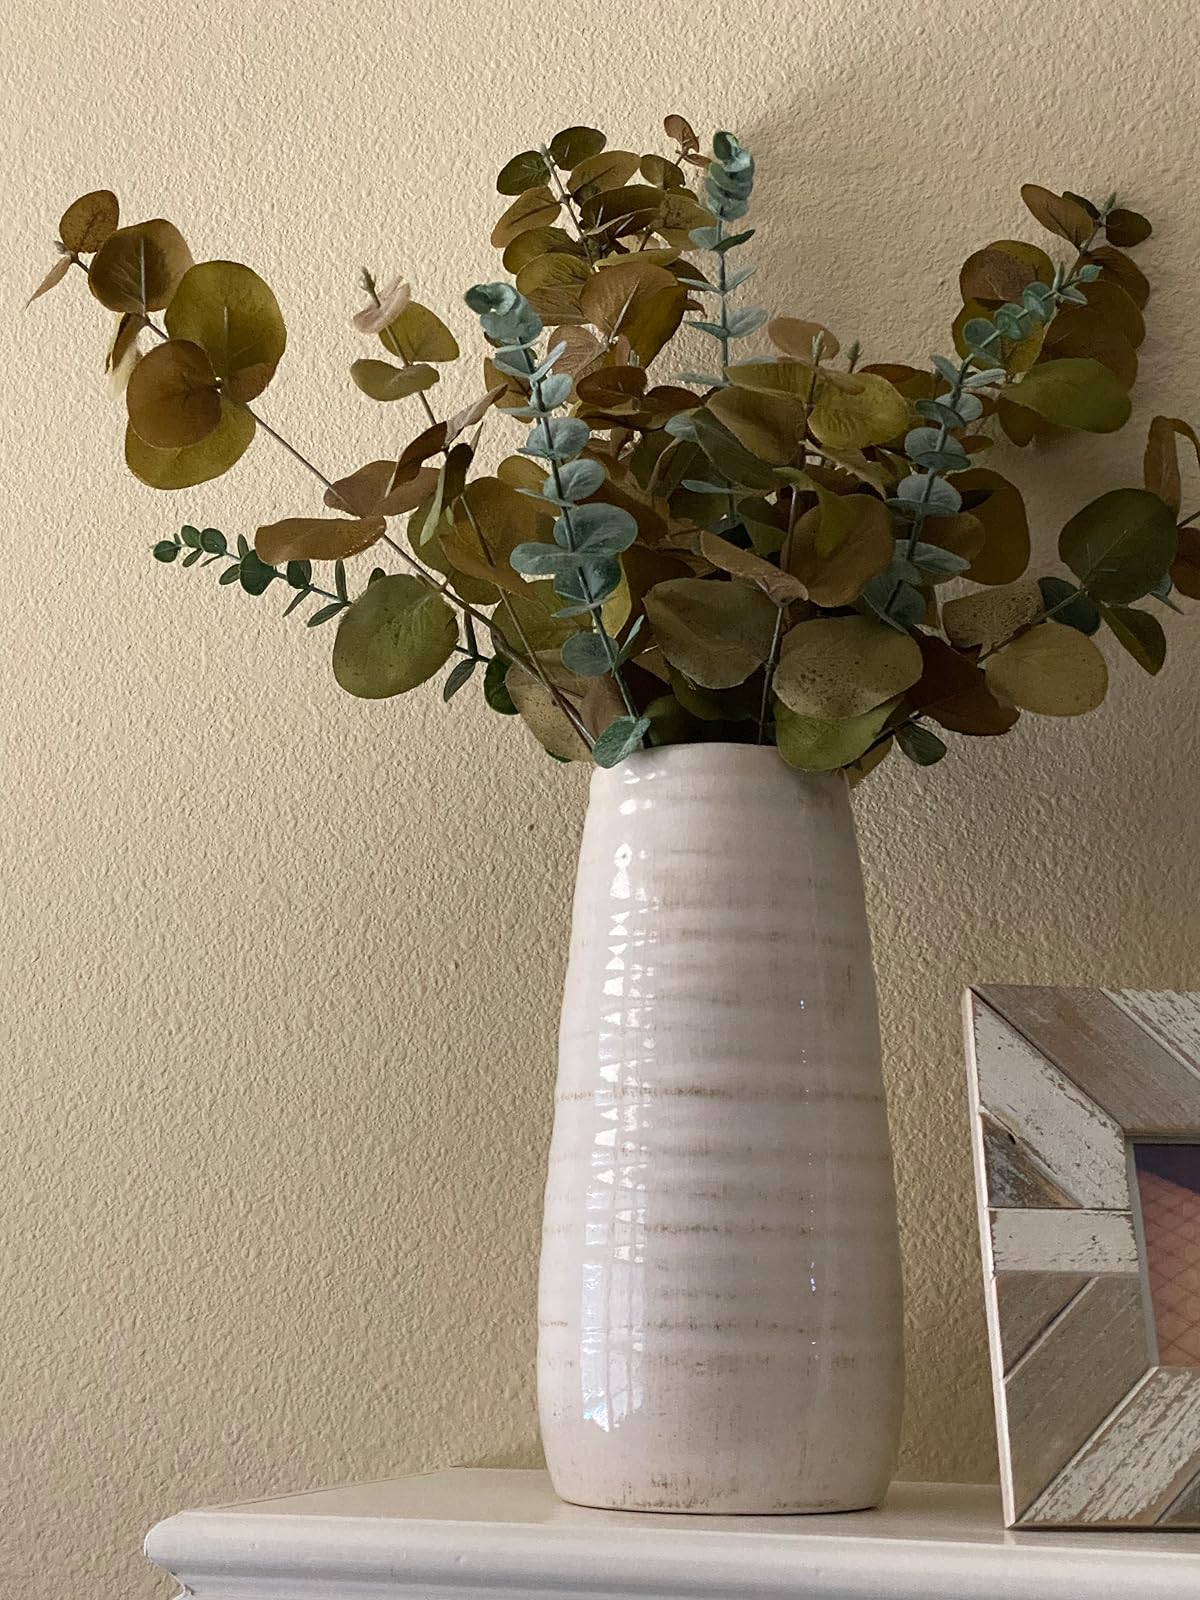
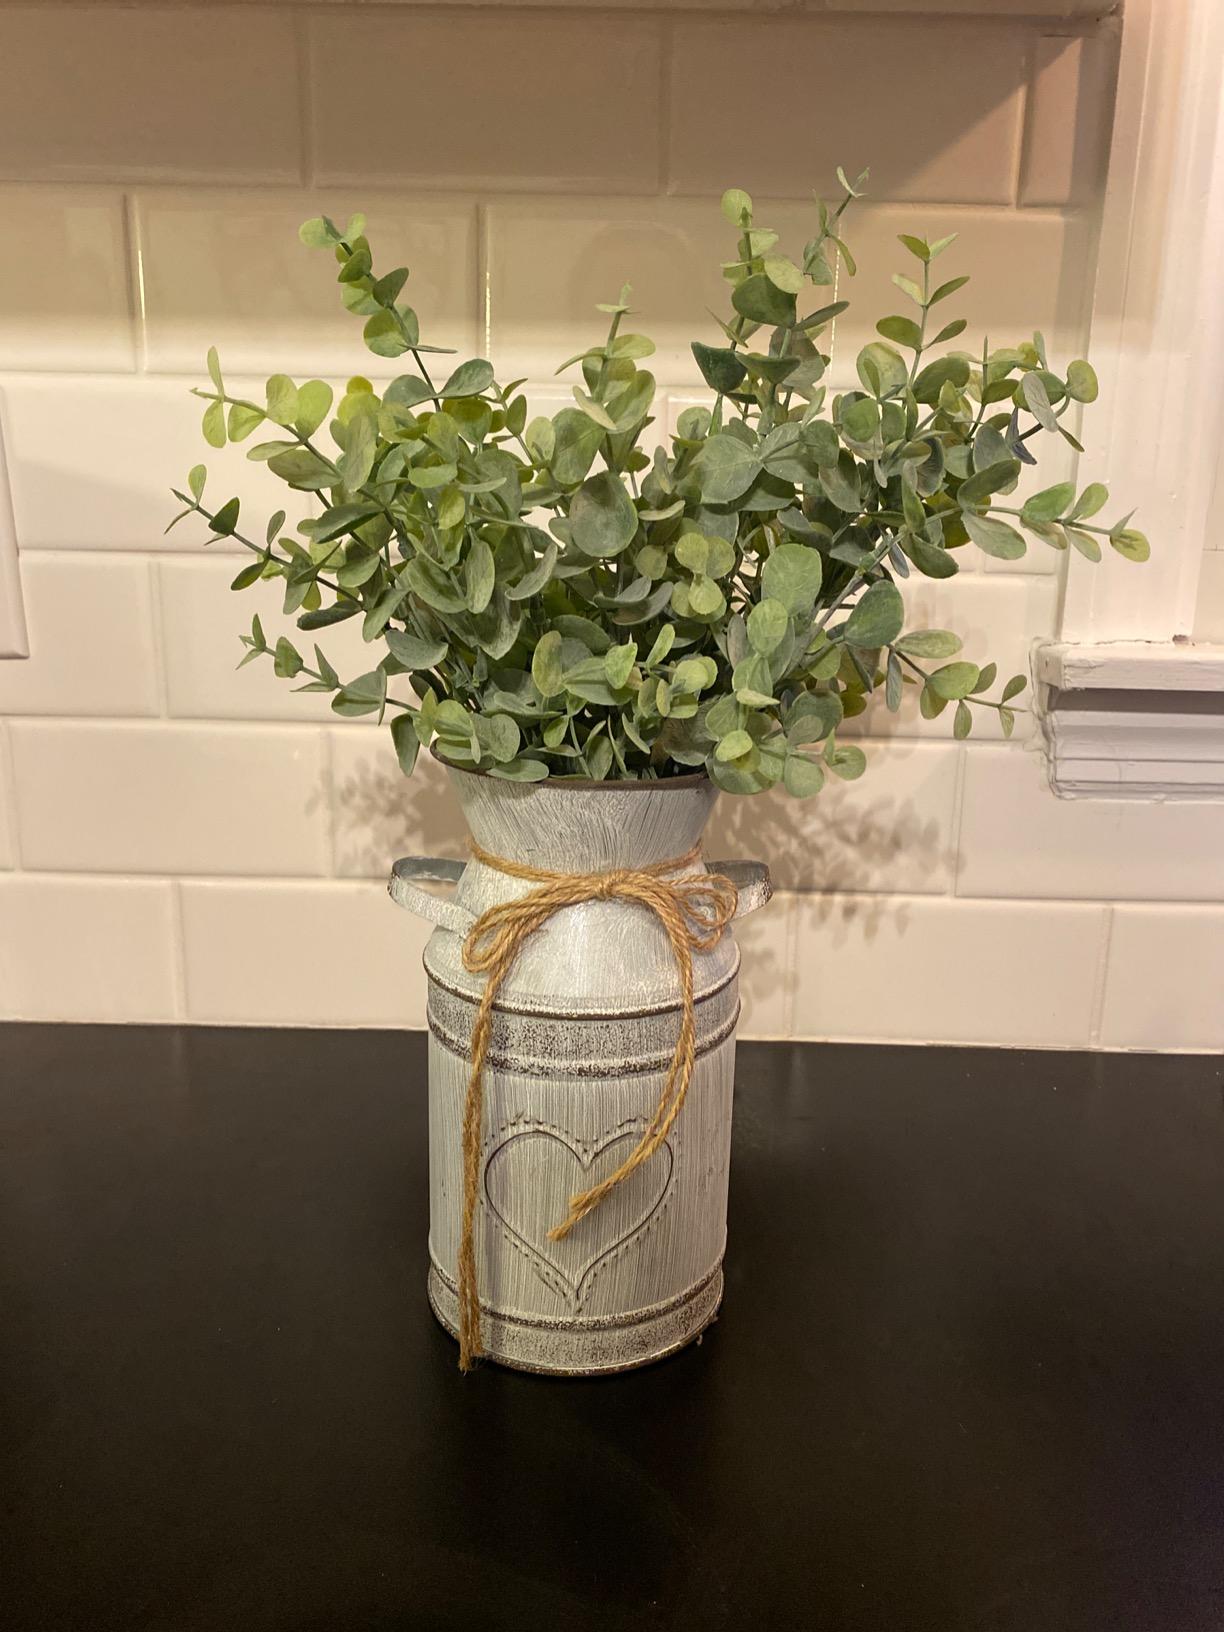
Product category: vase
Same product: no